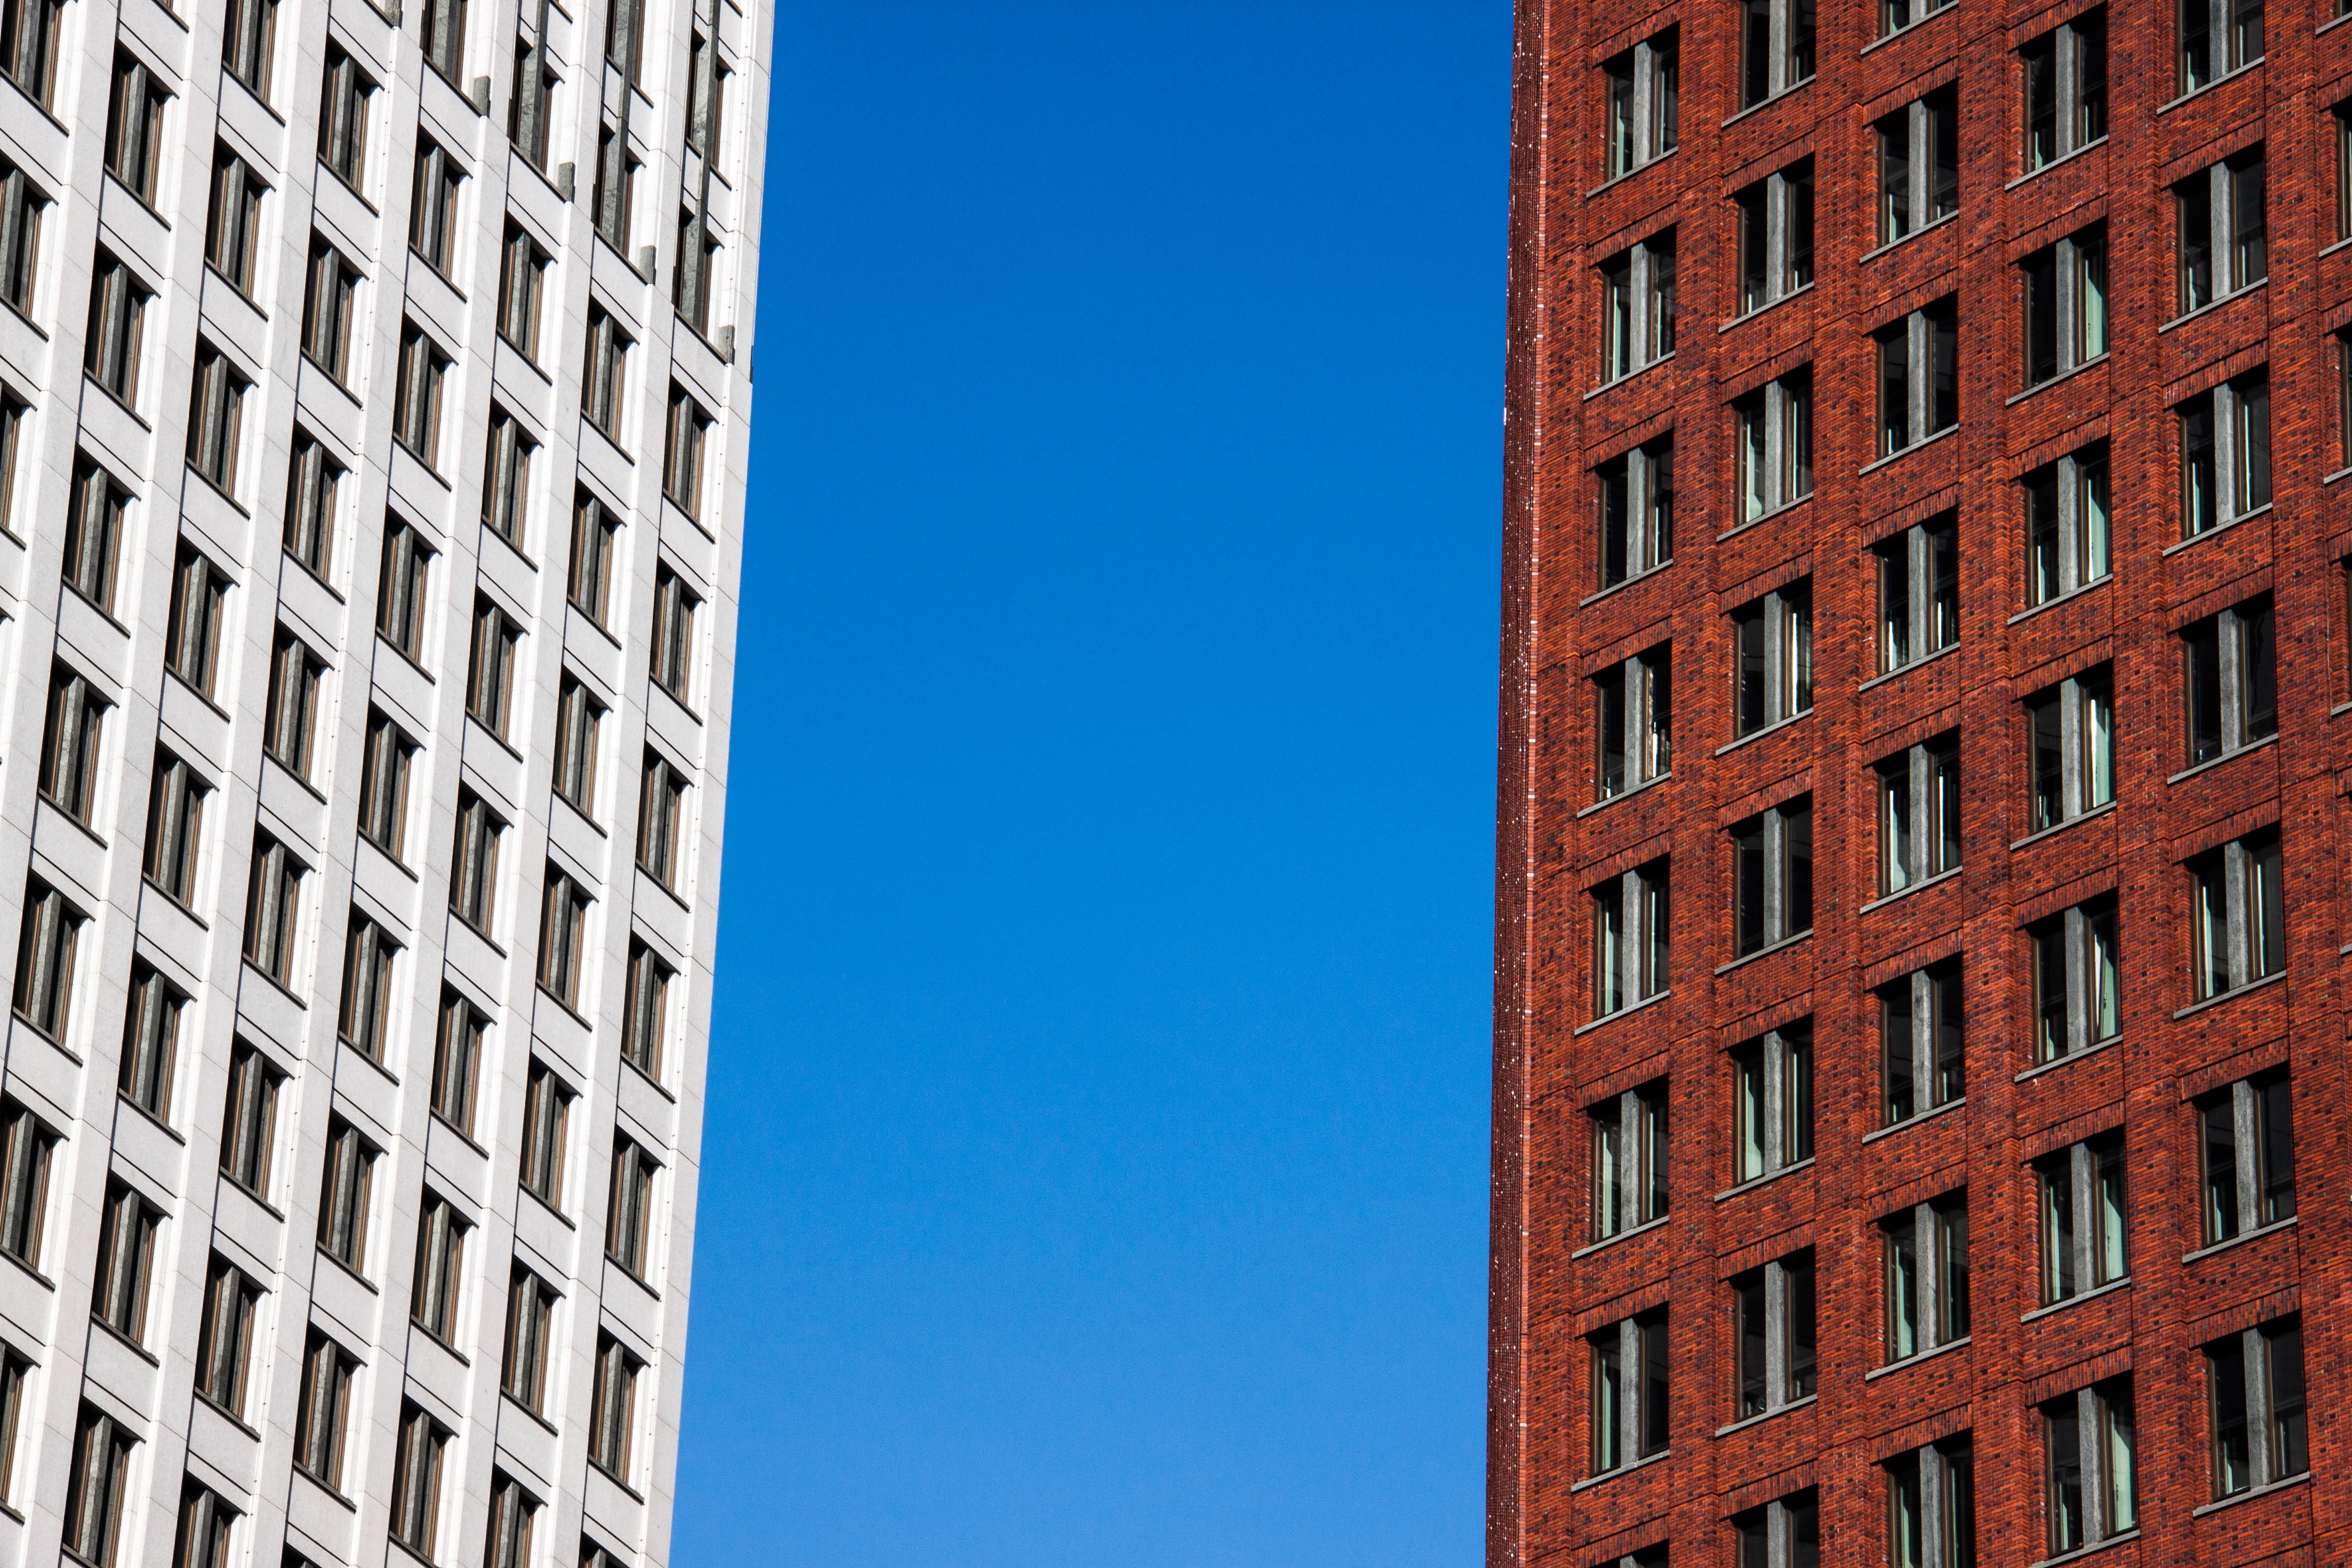
architecture, building, city, skyscraper, downtown, facade, tower block, government, metropolis, condominium, neighbourhood, the hague, ministries, ministry of v j, urban area